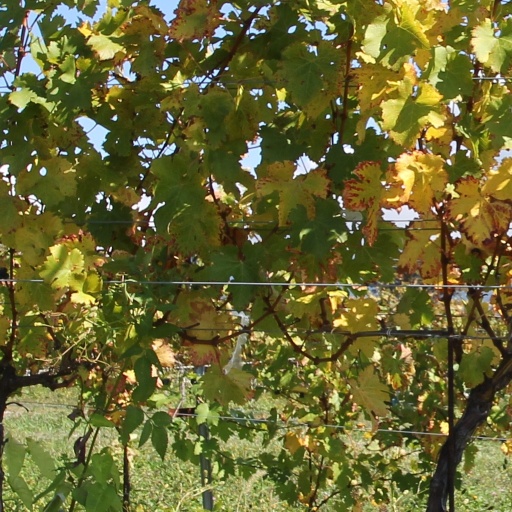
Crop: grape